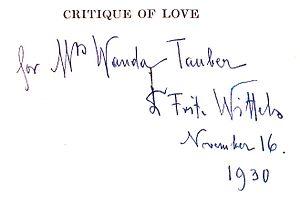
Fritz Wittels est un psychanalyste autrichien né à Vienne le 14 novembre 1880 et mort à New York le 16 octobre 1950.